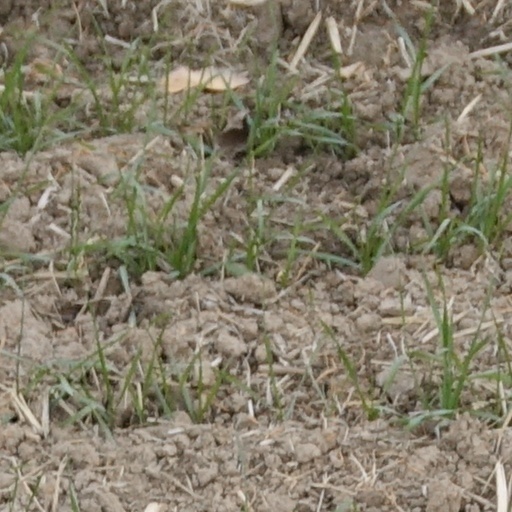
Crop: wheat